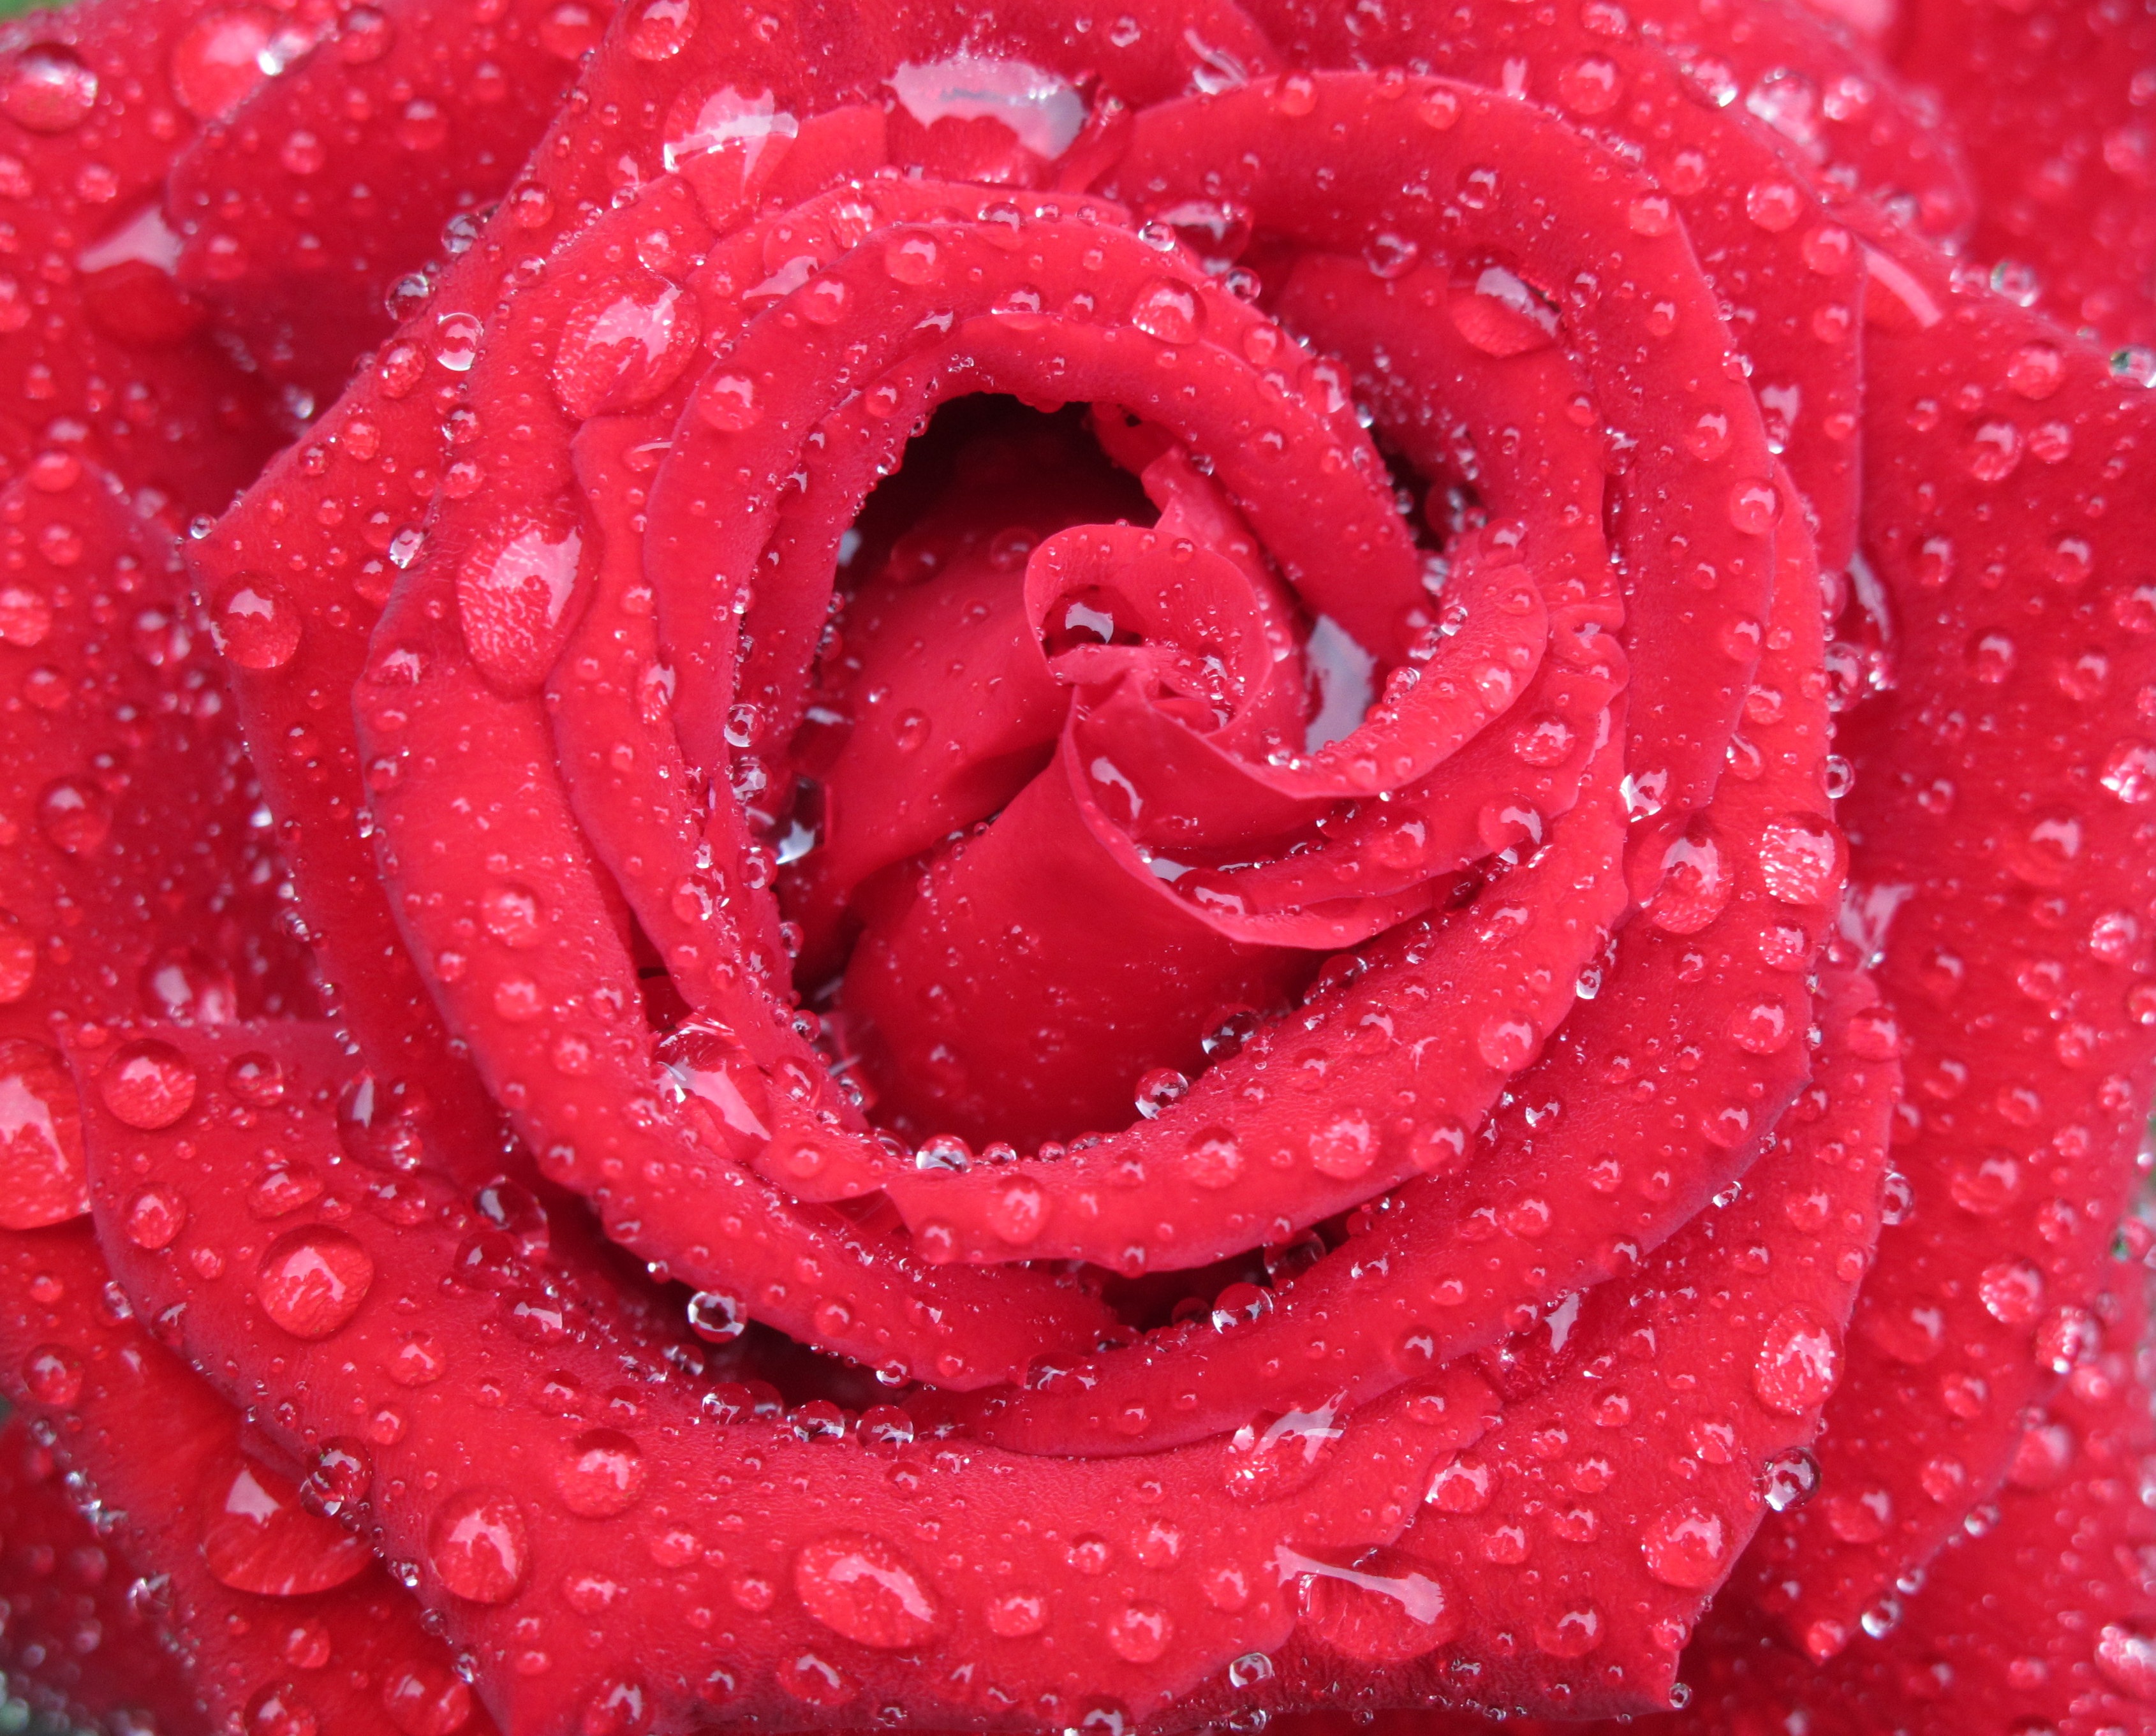
dew, plant, flower, petal, rose, red, pink, red rose, flowers, roses, floribunda, morgentau, macro photography, flowering plant, garden roses, rose family, land plant